Jack I. Gregory

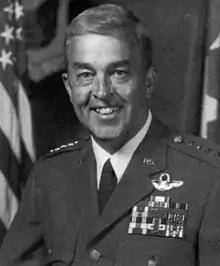
Official portrait

Jack Irvin Gregory (born July 2, 1931) is a former general in the United States Air Force and the former commander in chief of the Pacific Air Forces.